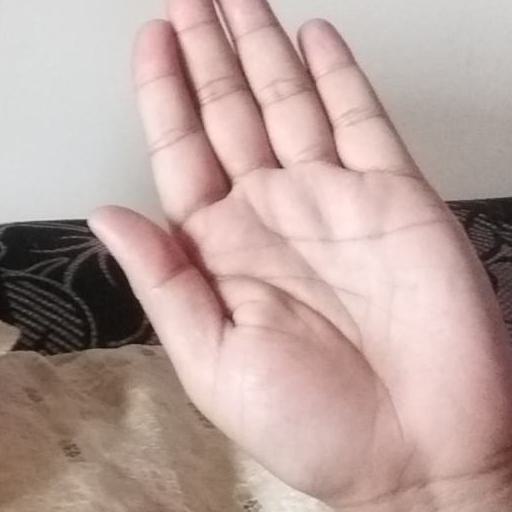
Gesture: stop